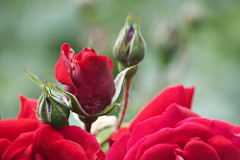
Flower: rose